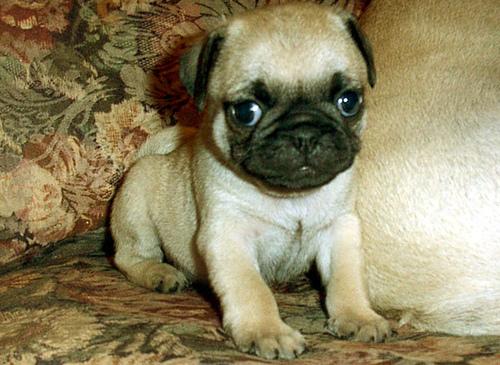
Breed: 798-n000130-pug